Answer in natural language. Is brown square dining table (marked A) to the left of gray colour chair  shape square (marked B)? Choose between the following options: yes or no
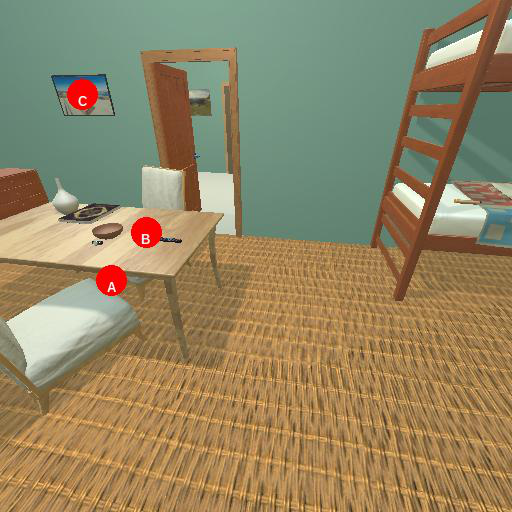
<answer>yes</answer>